Dronningmølle

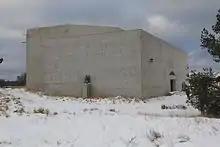
The Rudolph Tegner Museum

Munkeruphus (Munkerup House), a residence inspired by American Colonial Revival architecture, is located in Dronningmølle. It is now an exhibition centre.